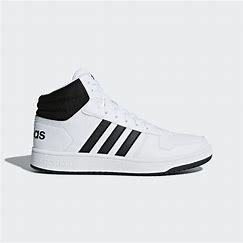
Brand: Adidas
Model: Hoops 2